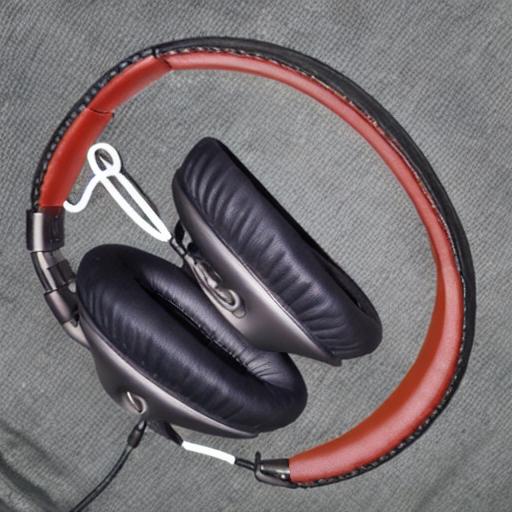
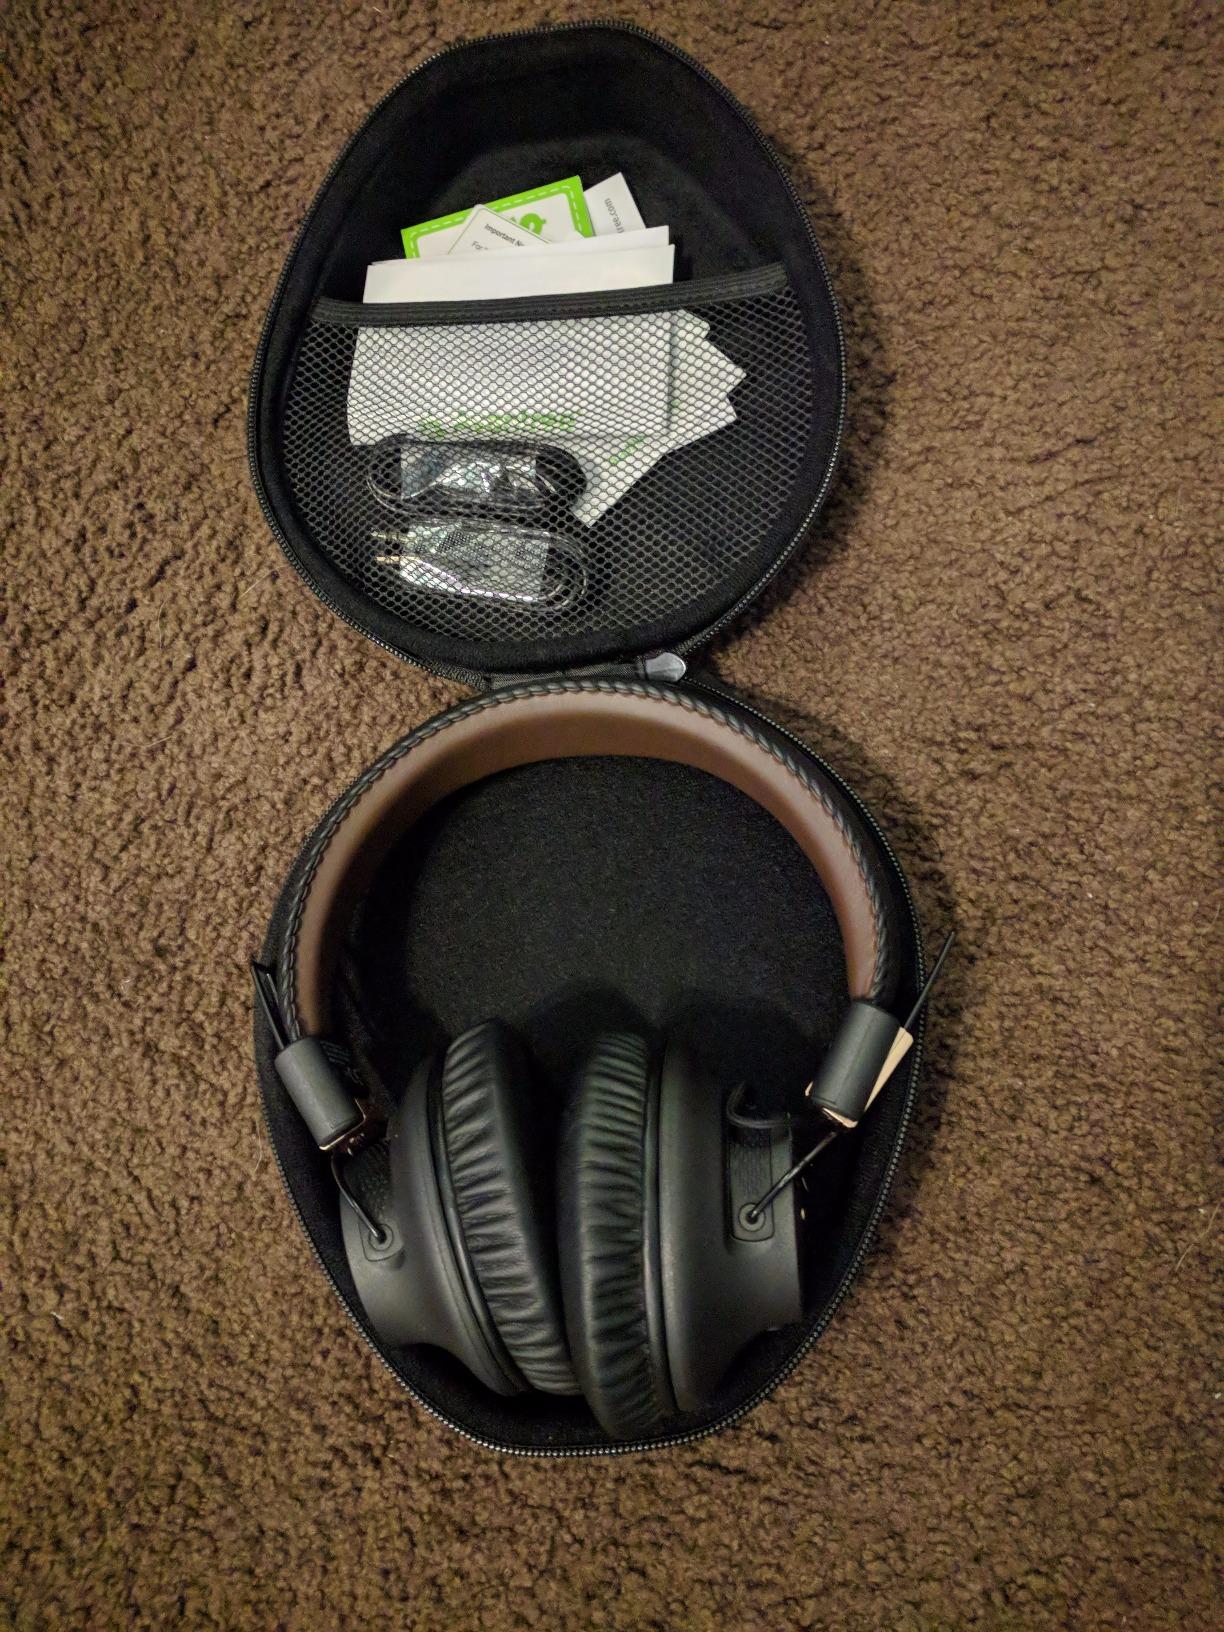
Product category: headphones
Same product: no